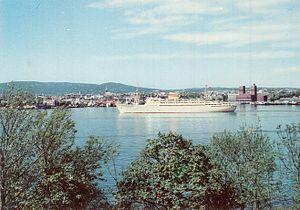
Le Bergensford est un paquebot norvégien. Au cours d'une rénovation, il prend feu et chavire en baie de Perama le 17 août 1980.